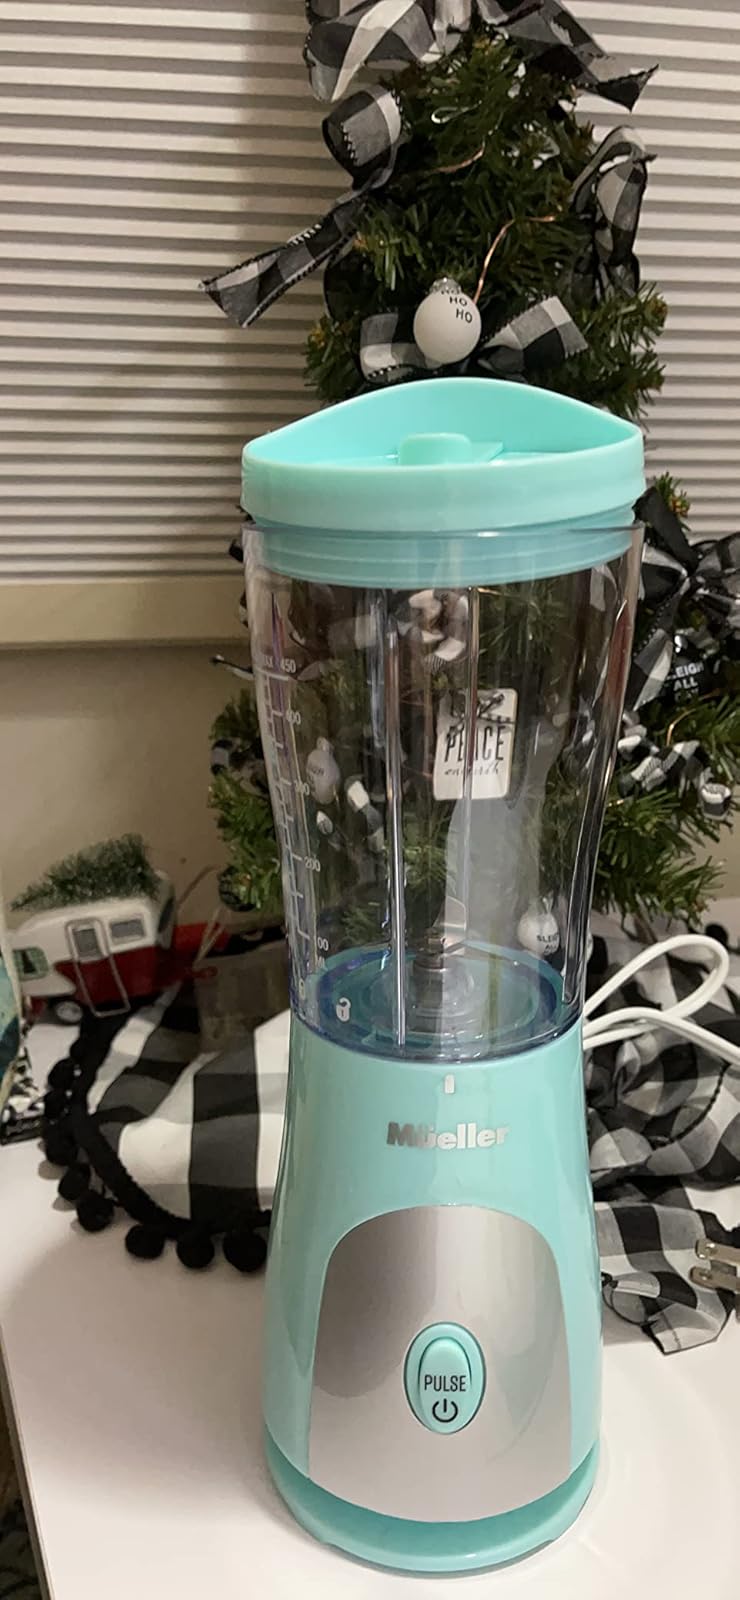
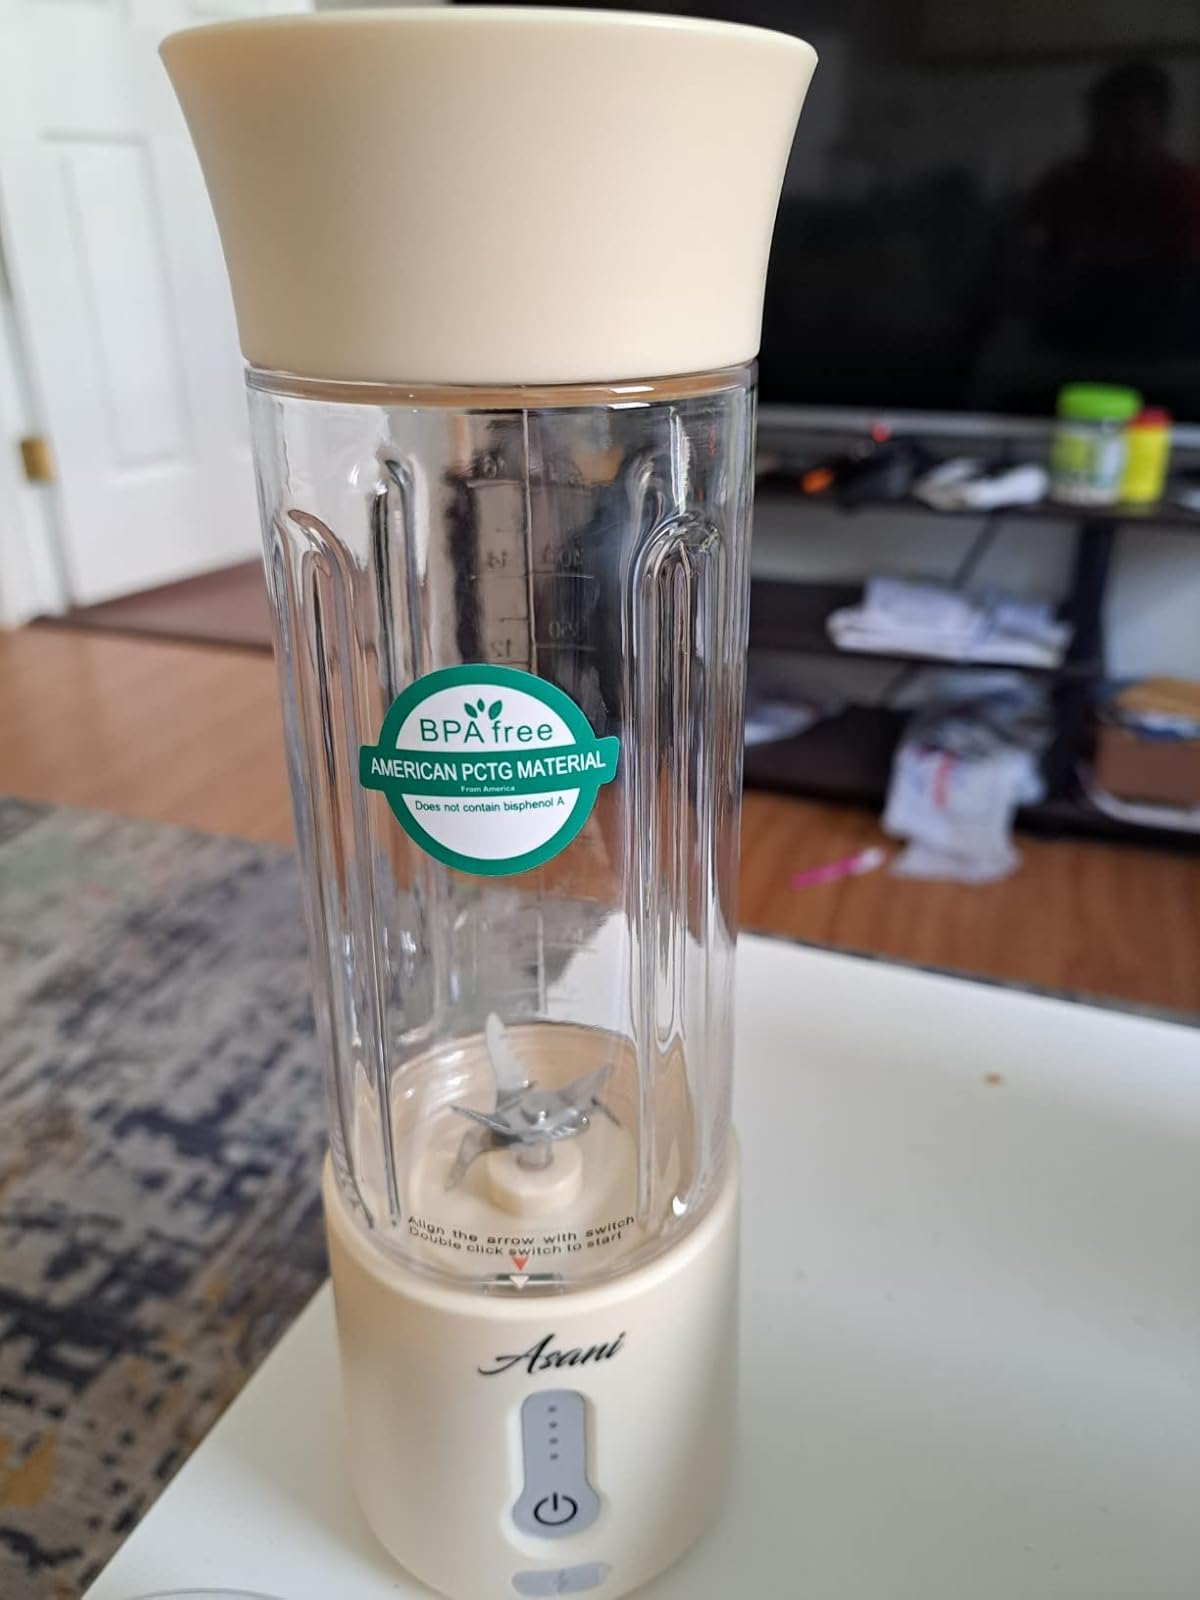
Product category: items_blender
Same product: no